Cyrus the Great in the Bible

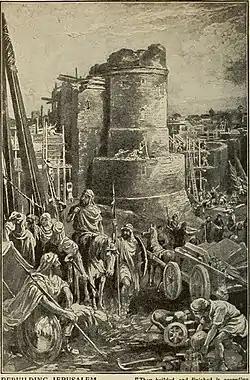
Reconstruction of Jerusalem under Cyrus, Darius, and Xerxes. Picture from the Book of Ezra, 1921.

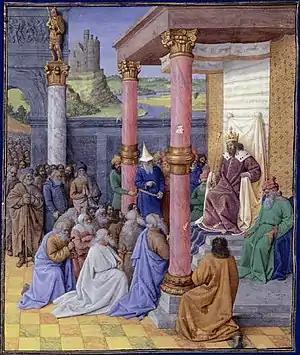
Depiction of Cyrus the Great by Jean Fouquet, 1470

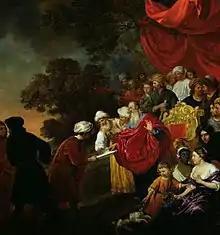
Zerubbabel displays a plan of Jerusalem to Cyrus the Great. Depiction by Jacob van Loo, 17th century.

Cyrus the Great, who founded the Achaemenid Empire in 550 BC and ruled it until his death in 530 BC, is the subject of much praise in the Hebrew Bible. He is noted for his role in conquering the Neo-Babylonian Empire and thereafter liberating the Jewish people from the Babylonian captivity, which had begun after the fall of the Kingdom of Judah in 587 BC.